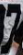
Number: 7